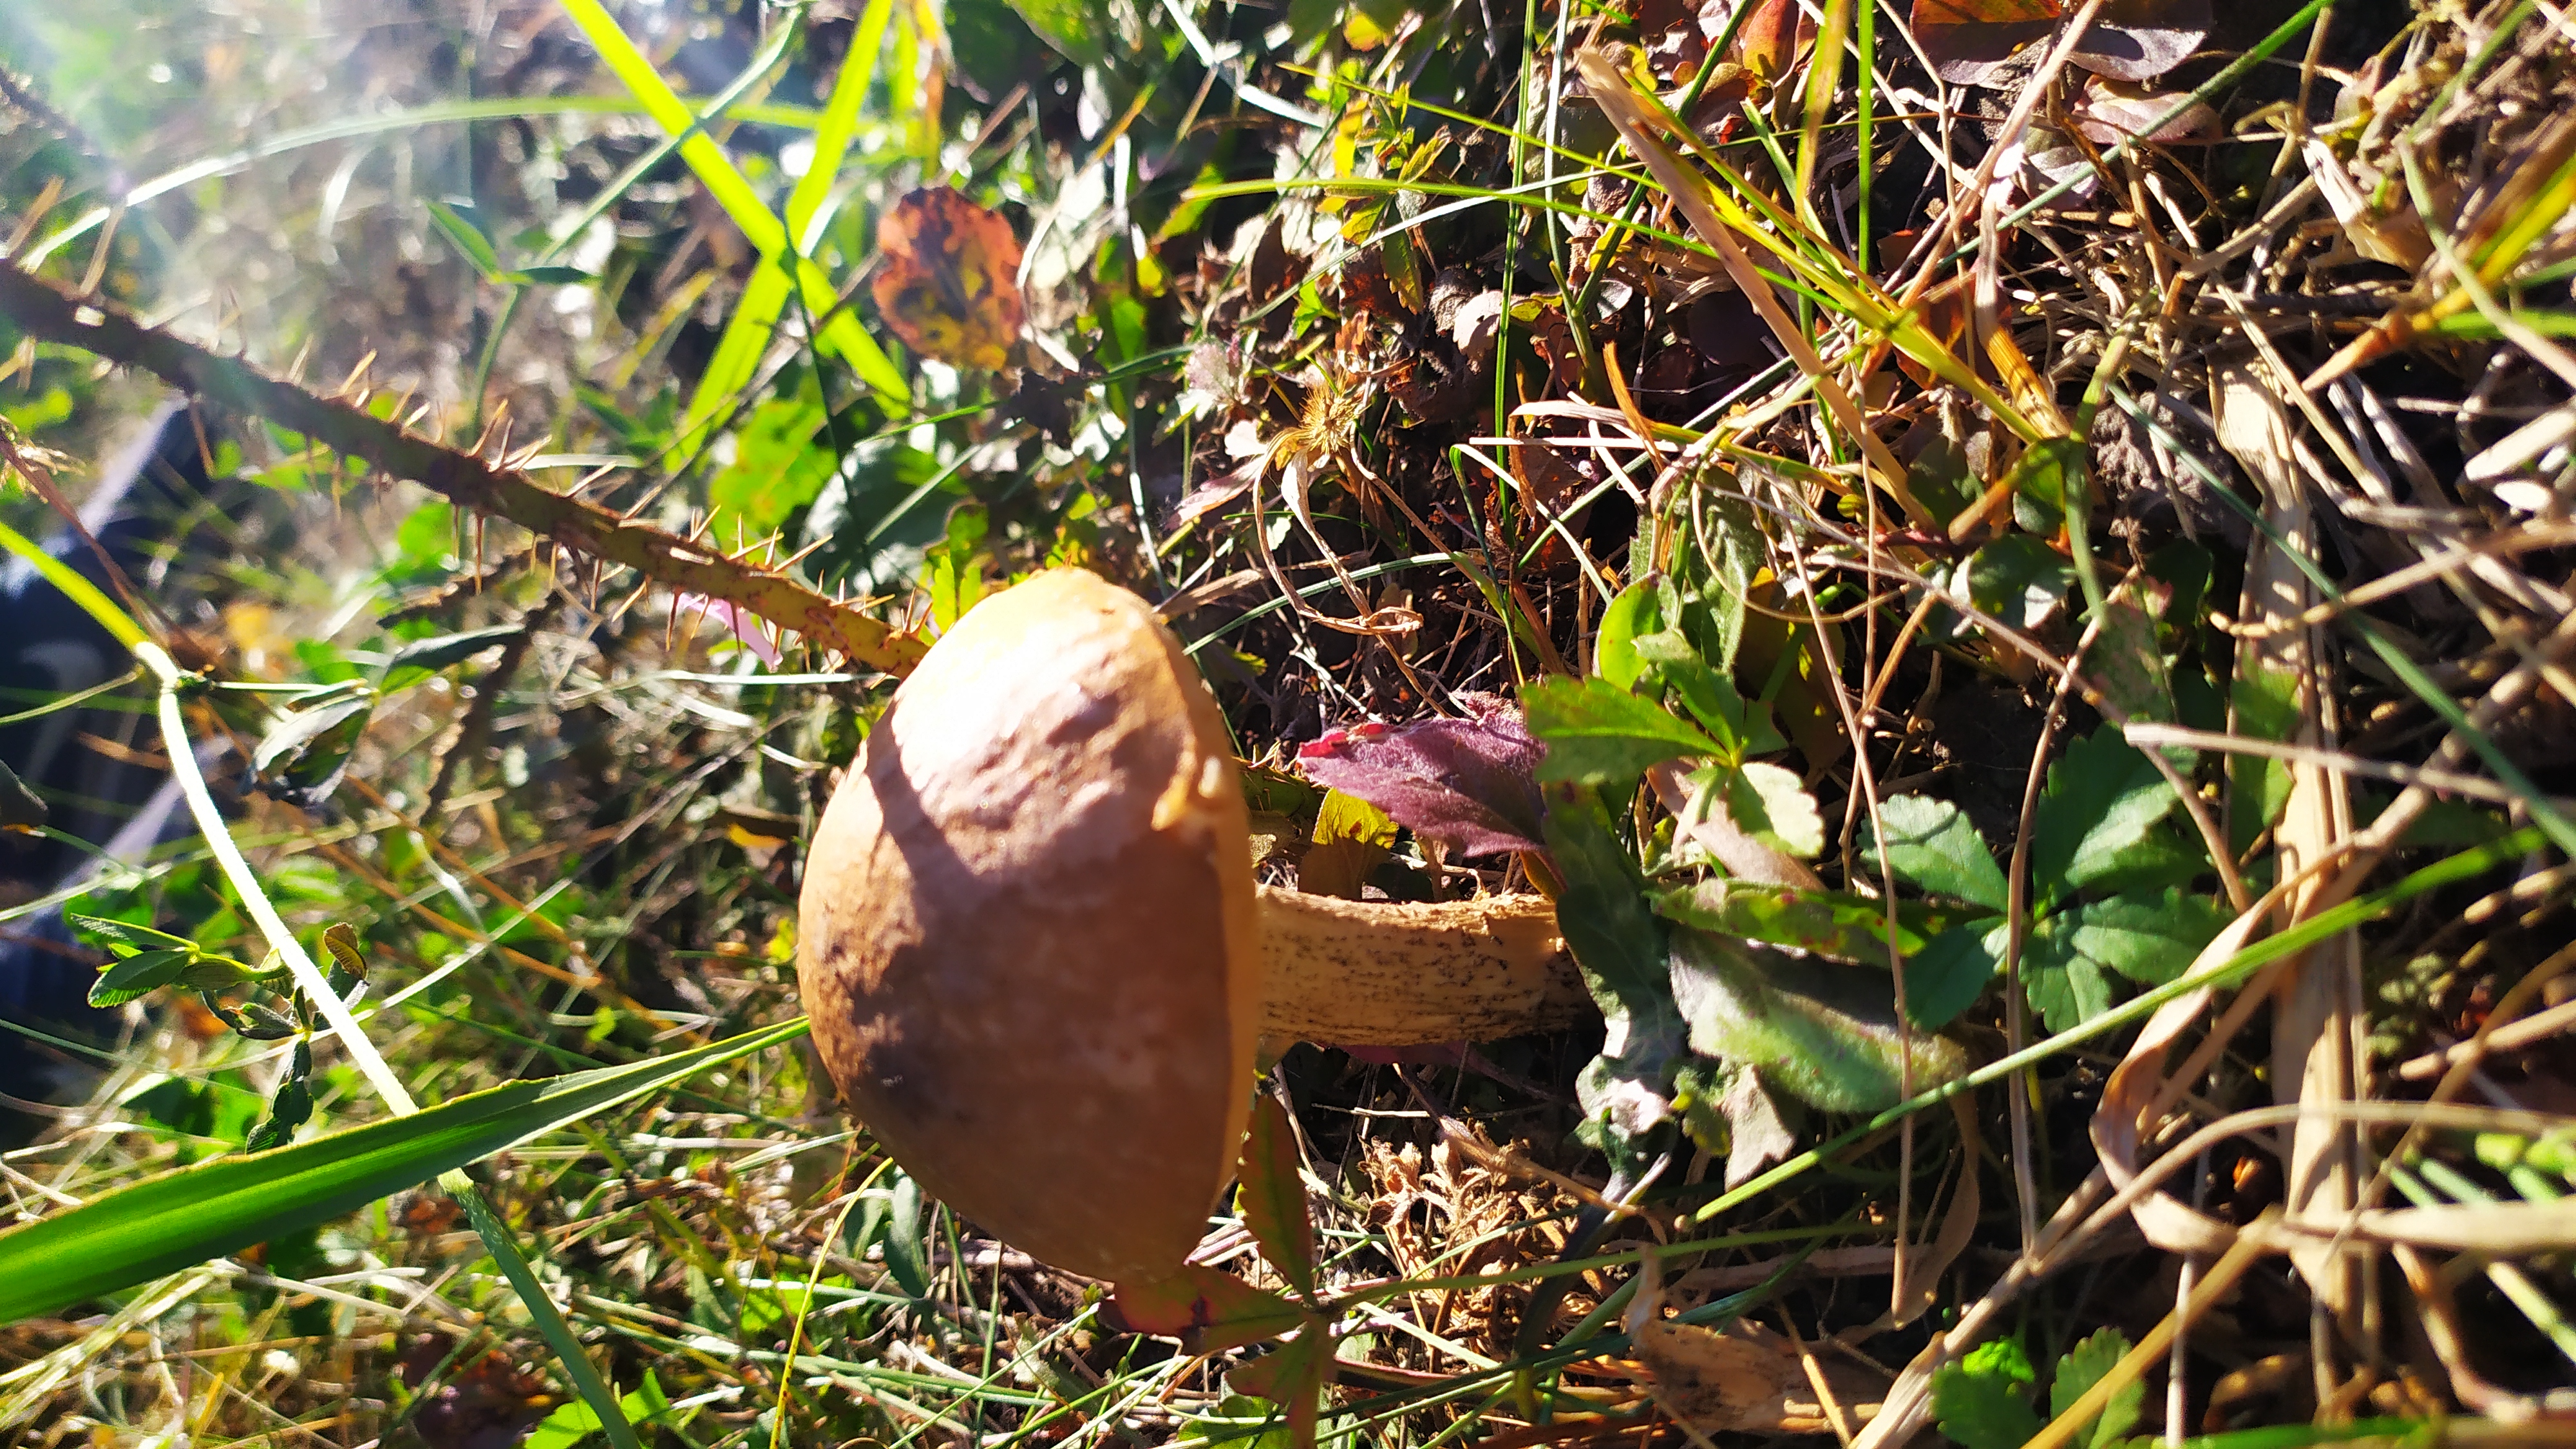
summer, terrestrial plant, natural landscape, groundcover, agaricaceae, fungus, grass, edible mushroom, soil, bolete, terrestrial animal, medicinal mushroom, russula integra, plant, ingredient, agaricomycetes, wood, root vegetable, pezizales, natural material, vascular plant, agaric